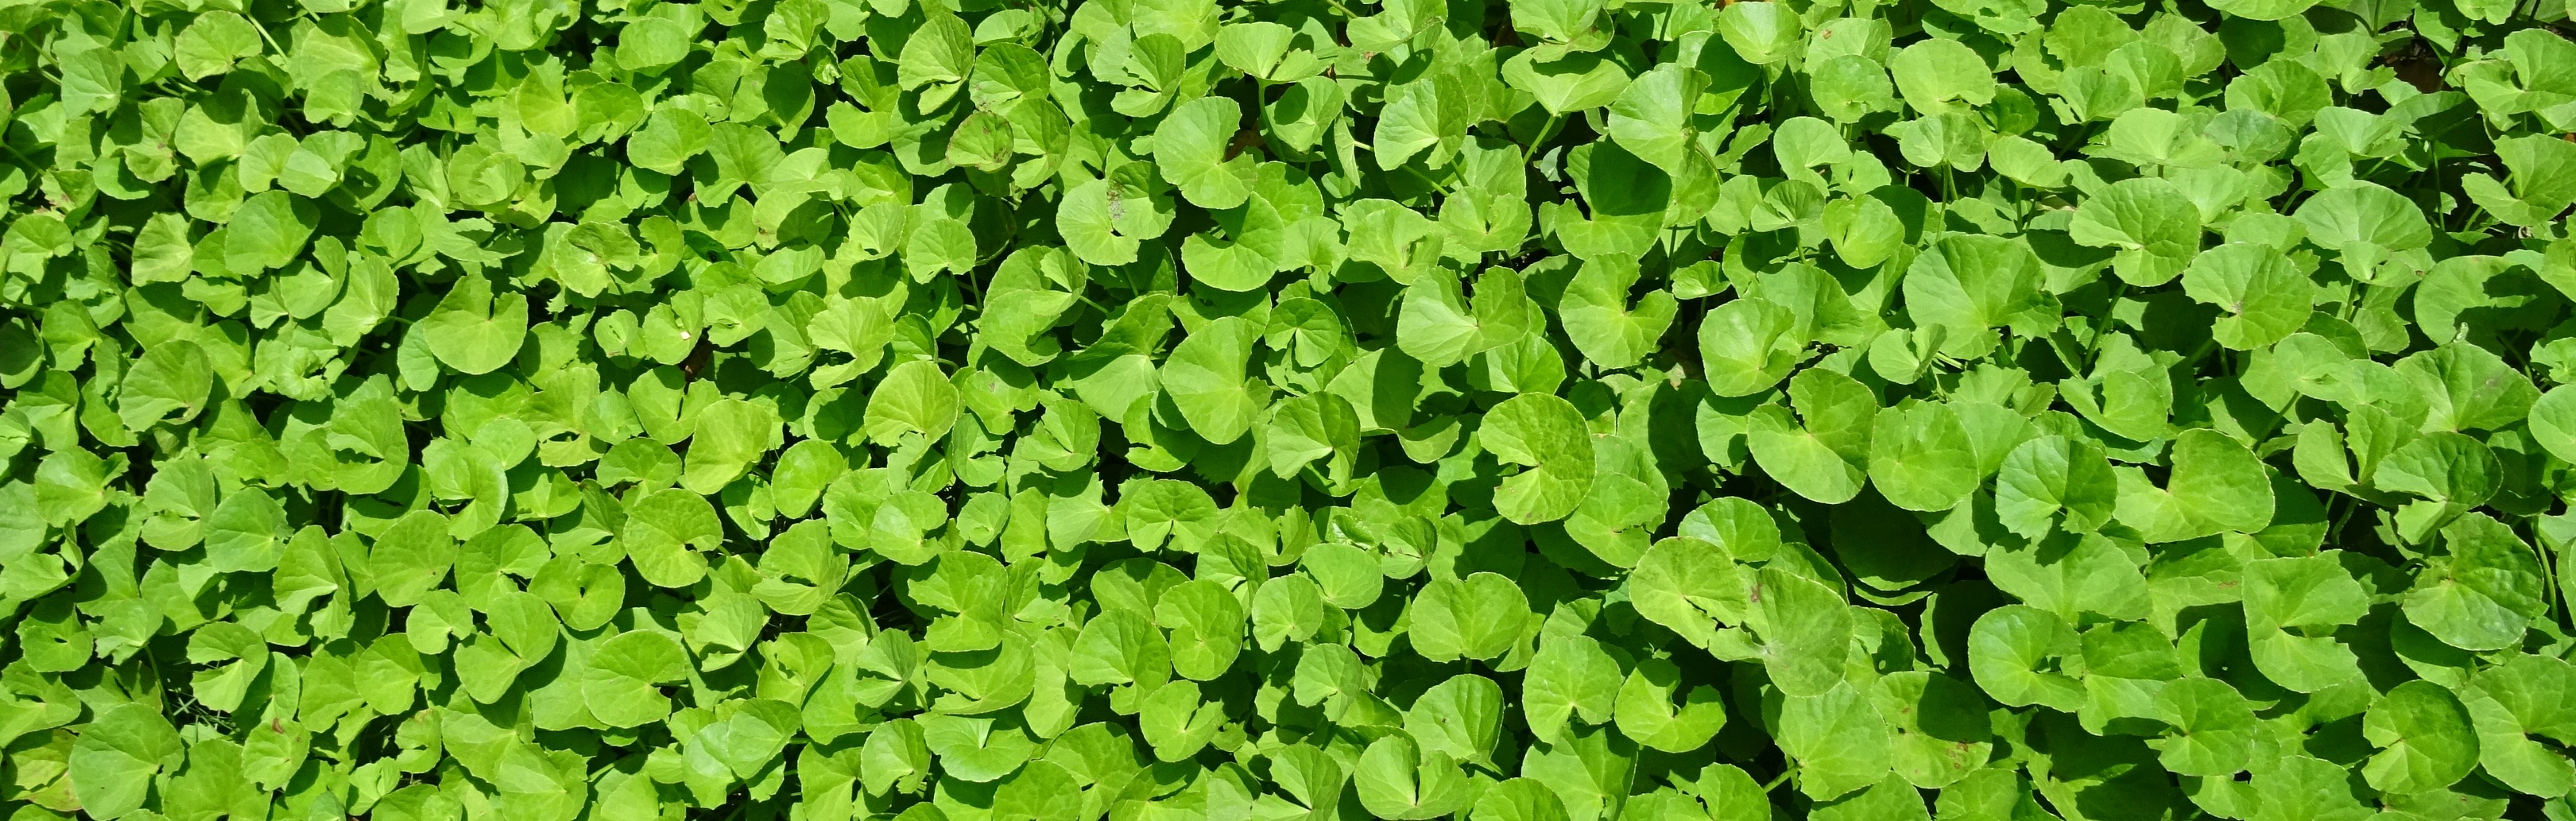
tree, grass, plant, leaf, flower, green, herb, natural, soil, medicine, health, alternative, shrub, traditional, medicinal, apiaceae, ayurveda, indian pennywort, coinwort, indian water navelwort, pennyweed, spadeleaf, ayurvedic, brahmamanduki, thanakuni, brahmi, thalkudi, khadabrahmi, khulakhudi, manduki, brahmi soppu, gadde baraga, saraswati soppu, ekpani, brahmabuti, mandukaparnni, mula parnni, sarasbati, soma balli, srabani, bhandi, centella asiatica, centella hirtella, hydrocotyle asiatica, hydrocotyle reniformis, therapeutic, annual plant, land plant